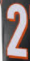
Number: 2